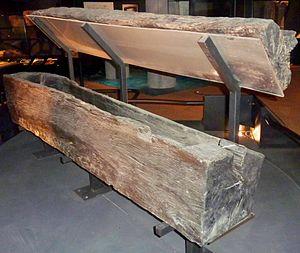
Abbaye de Landévennec
L'abbaye Saint-Guénolé de Landévennec est une abbaye située sur la commune de Landévennec, en Cornouaille. Elle est réputée avoir été fondée au Vᵉ siècle par saint Guénolé, ce qui en fait une des plus anciennes et plus importantes de Bretagne. L'historien Arthur Le Moyne de la Borderie l'a qualifiée de « Cœur de la Bretagne ». Abandonnée en 1793 et ruinée dans les années 1810, elle est relevée par une nouvelle communauté monastique bénédictine en 1958, qui y construit de nouveaux bâtiments. Elle est affiliée à la congrégation de Subiaco.